Henry VI, Part 3

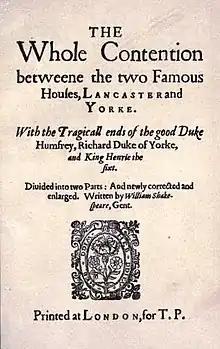
Title page of "The Whole Contention" (1619)

Although Shakespeare's main sources for factual material were Hall and Holinshed, he seems to have used other texts for thematic and structural purposes. One such source was almost certainly Sackville and Norton's "Gorboduc" (1561), a play about a deposed king who divides his land between his children, and which Shakespeare also used as a source for "King Lear". "Gorboduc" was reprinted in 1590, the year before Shakespeare wrote "3 Henry VI", and he seems to have used it as his "model for exploring and representing the destruction of civil society by factional conflict." More specifically, "Gorboduc" is the only known pre-seventeenth century text containing a scene in which a son unknowingly kills his father, and a father unknowingly kills his son, and as such, almost certainly served as the source for Act 2, Scene 5, in which Henry witnesses just such an incident.